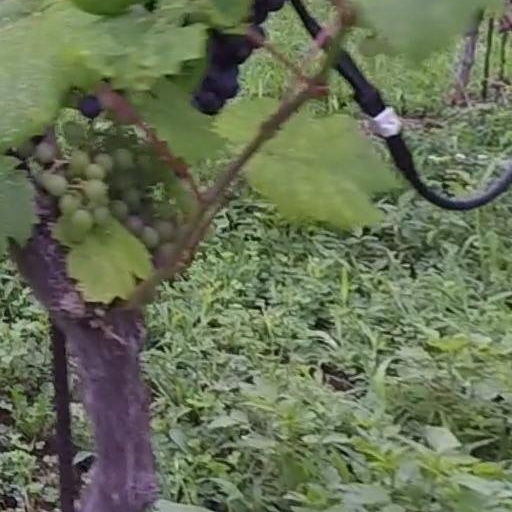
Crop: grape